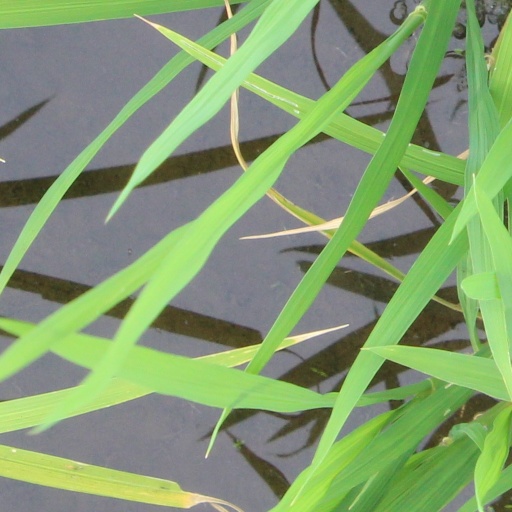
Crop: rice